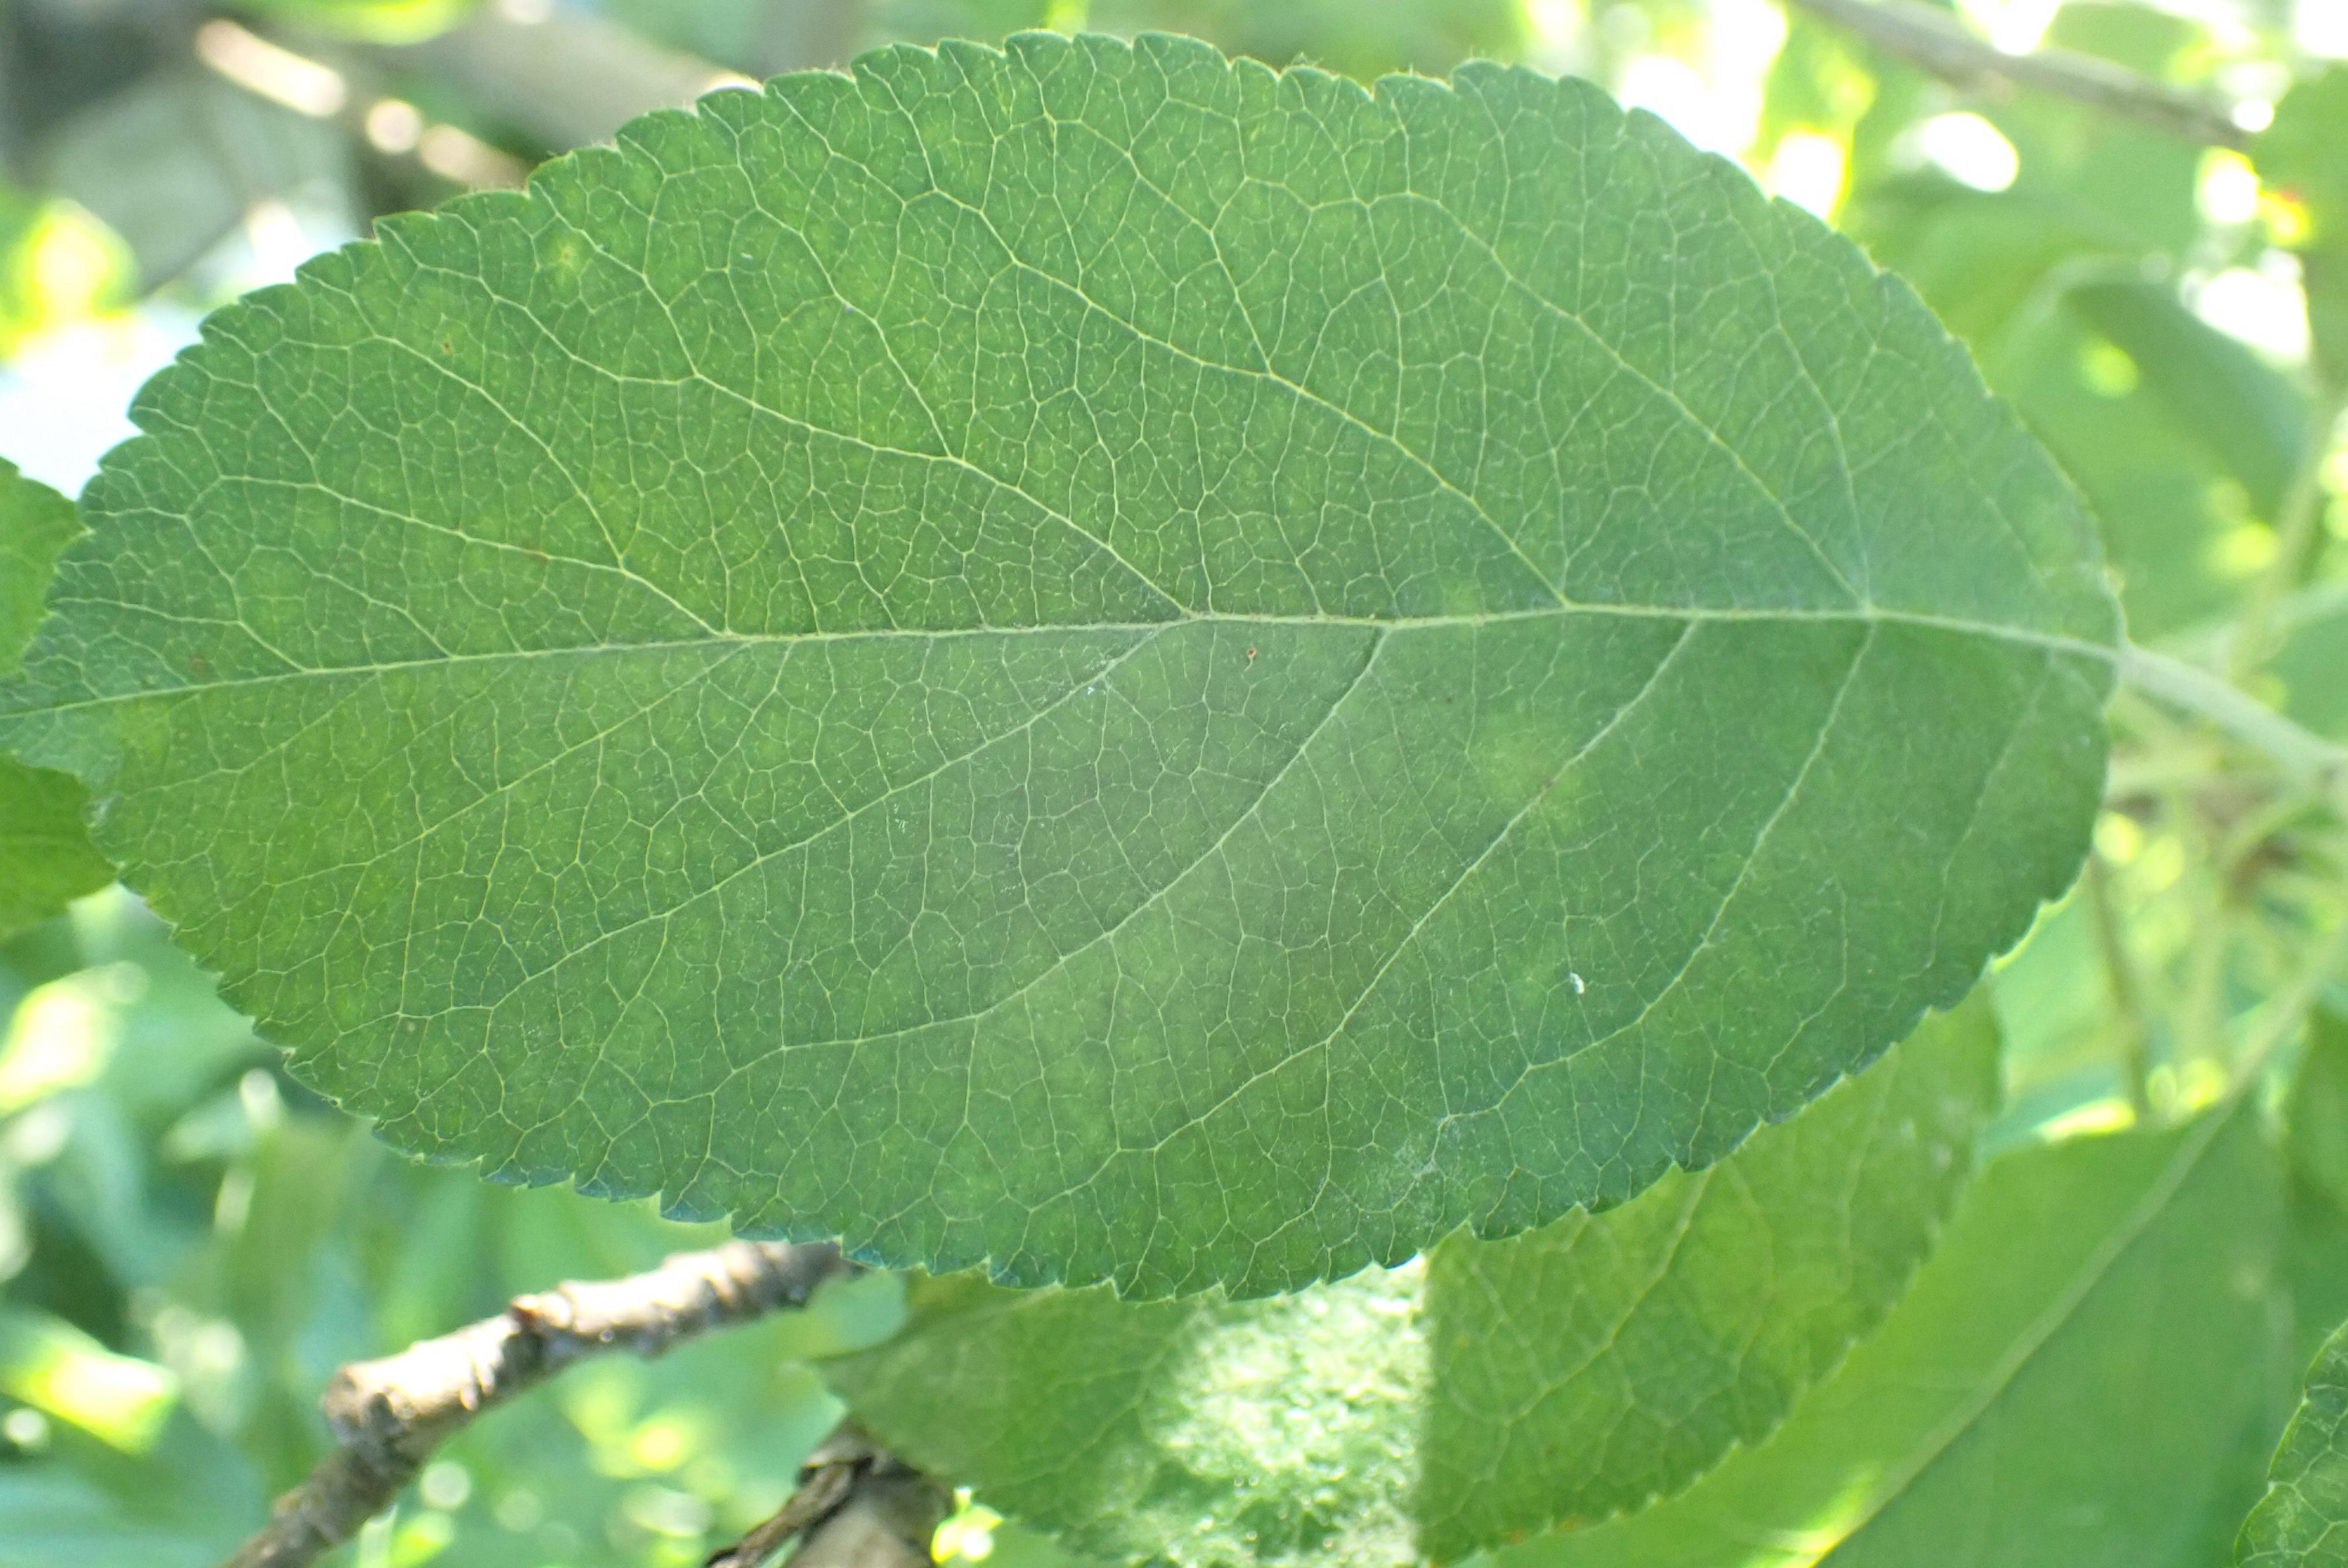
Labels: scab